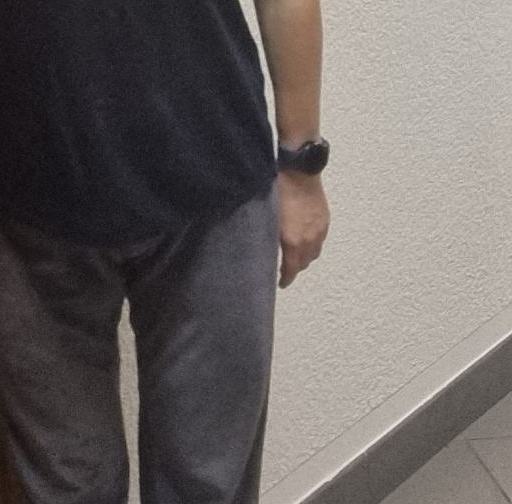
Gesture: no_gesture